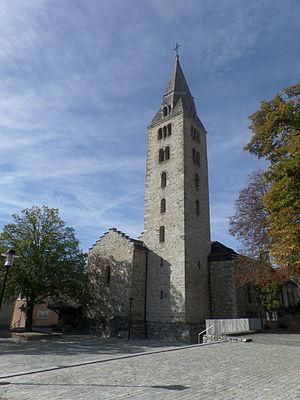
Savièse est une commune suisse du canton du Valais, située dans le district de Sion.